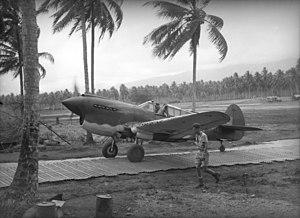
La bataille de la baie de Milne a été une bataille de la campagne de Nouvelle-Guinée, théâtre de la guerre du Pacifique durant la Seconde Guerre mondiale. Les troupes japonaises ont attaqué la base australienne de la baie de Milne, à la pointe orientale de la Nouvelle-Guinée le 25 août 1942 et les combats ont continué jusqu'à ce que les Japonais se retirent le 5 septembre 1942. Cependant la résistance armée ne s'est terminée que le 7 septembre 1942. Ce fut la première bataille de la campagne du Pacifique dans laquelle les troupes alliées infligèrent une défaite décisive aux forces terrestres japonaises, les forçant à se retirer et abandonner complètement leur objectif.